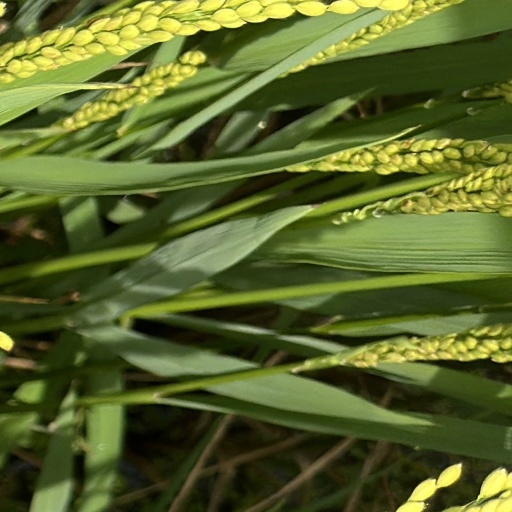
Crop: rice